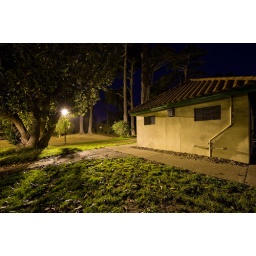
Bathroom in the park across the street from my house